Cheadle Hulme

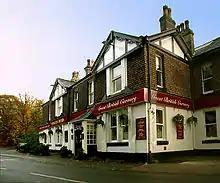
The Hesketh Tavern, on Hulme Hall Road, was a public house. It was built on the site of another public house, the Horse & Jockey, in 1864 and named after the family who once owned the manor.

The only daughter of Clemence and William de Bagulegh, Isabel de Bagulegh, succeeded her parents as owner of the manor, and married Sir Thomas Danyers. Danyers was rewarded for his efforts in the crusades through an annual payment from the King of 40 marks, as well as the gift of Lyme Hall. His daughter Margaret continued to receive payments after his death.